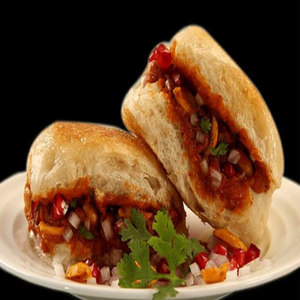
Dish: dabeli